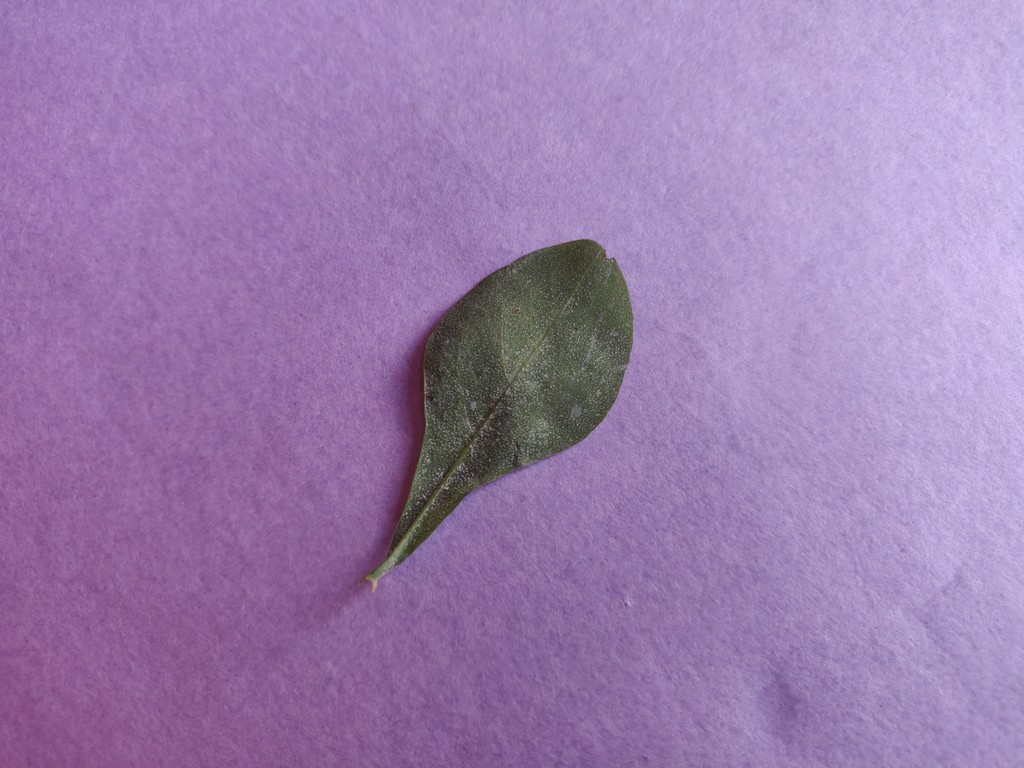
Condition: Unhealthy
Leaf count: single
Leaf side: back